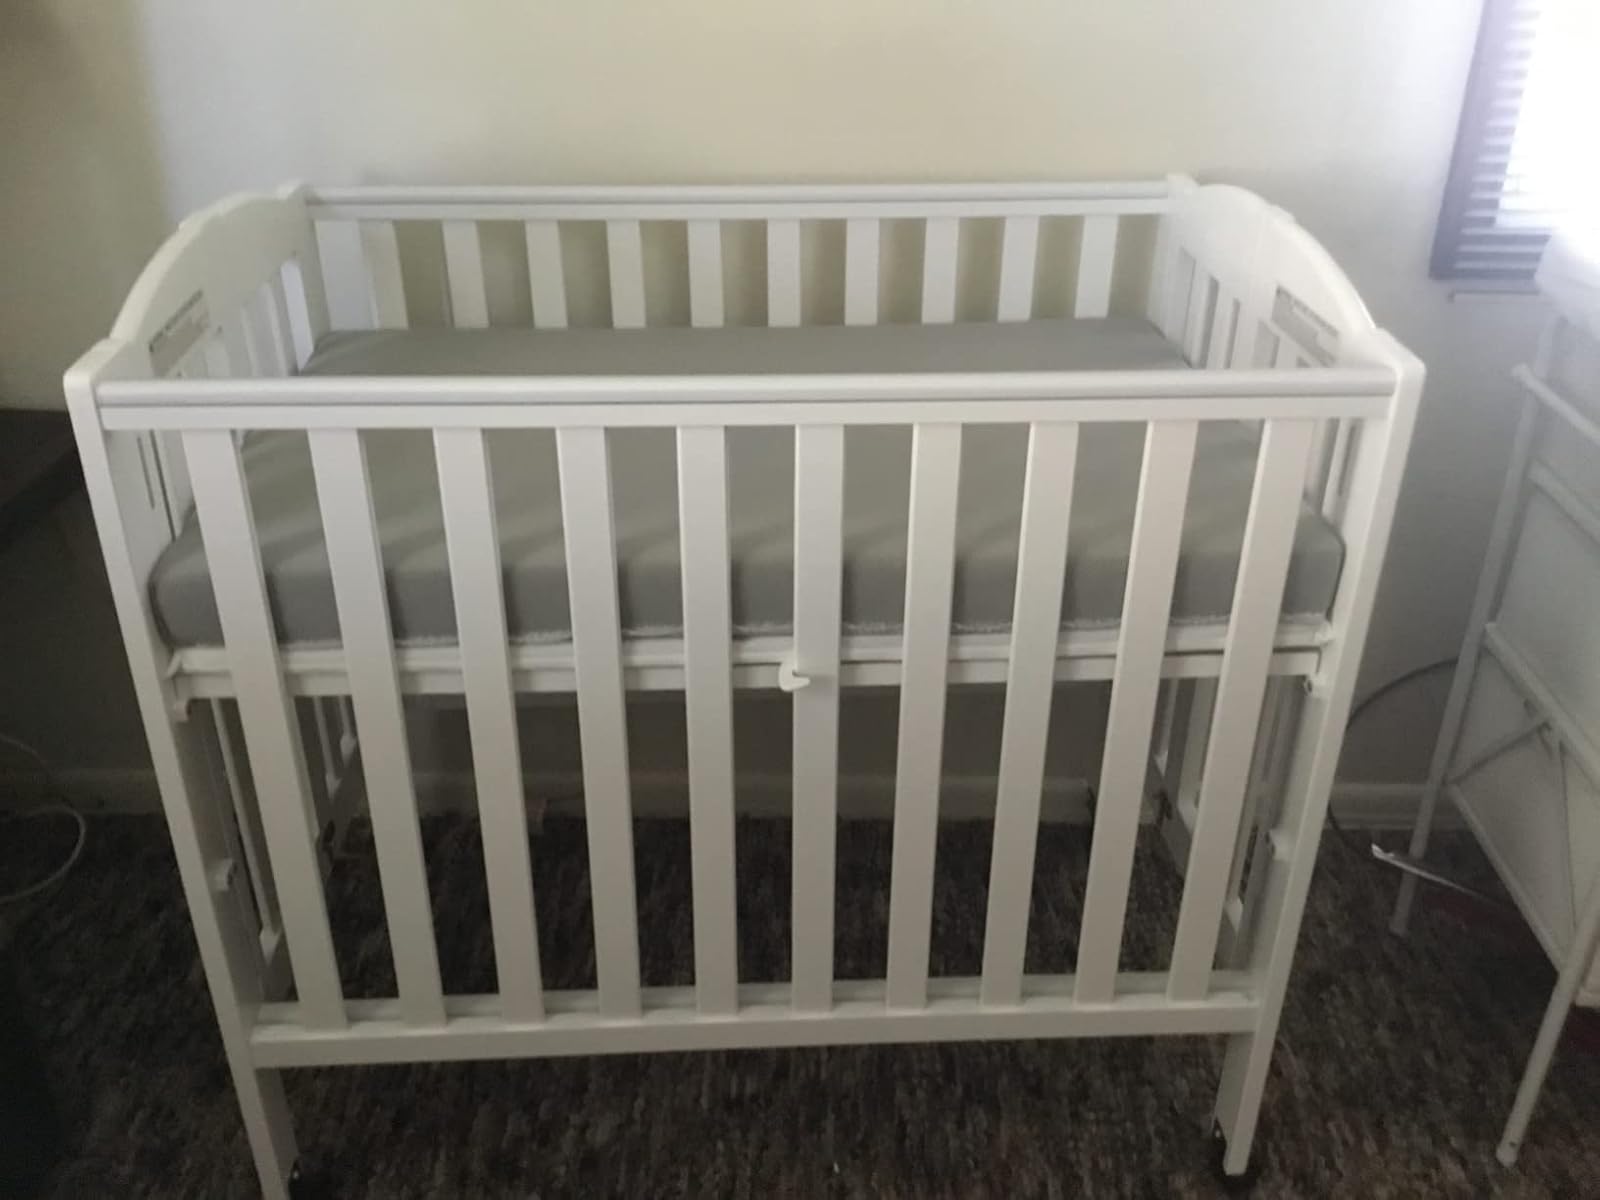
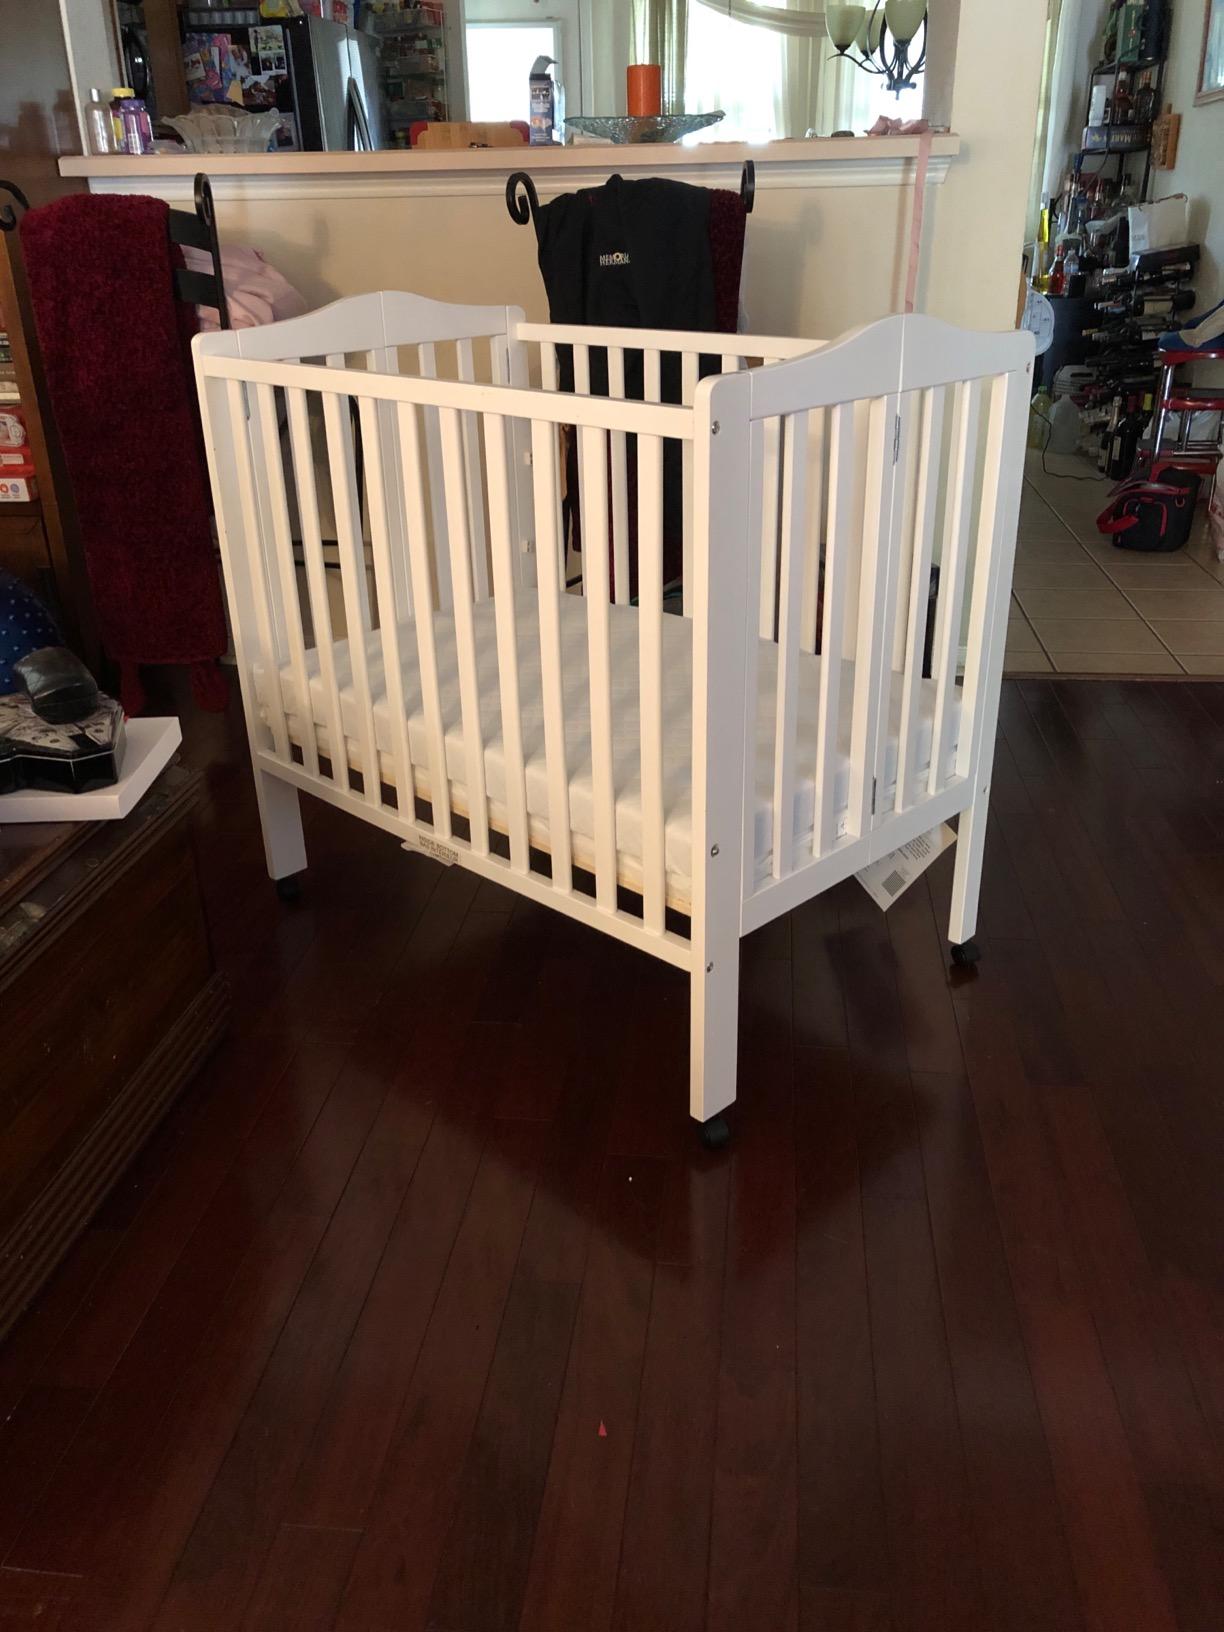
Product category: products_crib
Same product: no